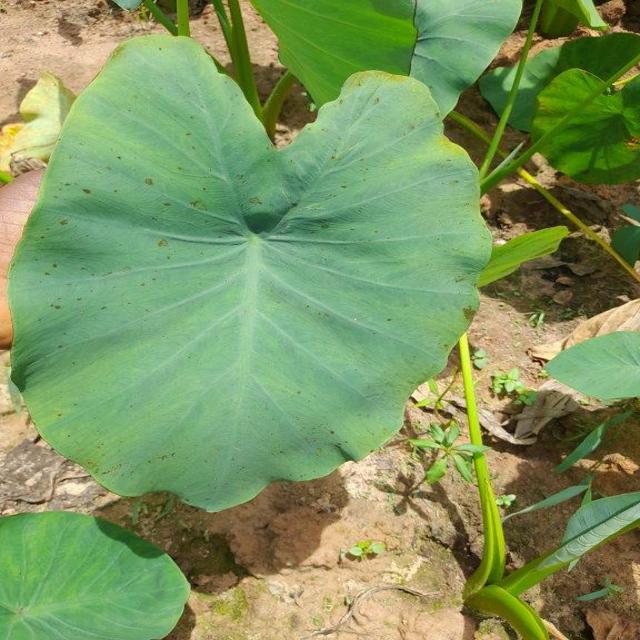
Label: Early_Blight